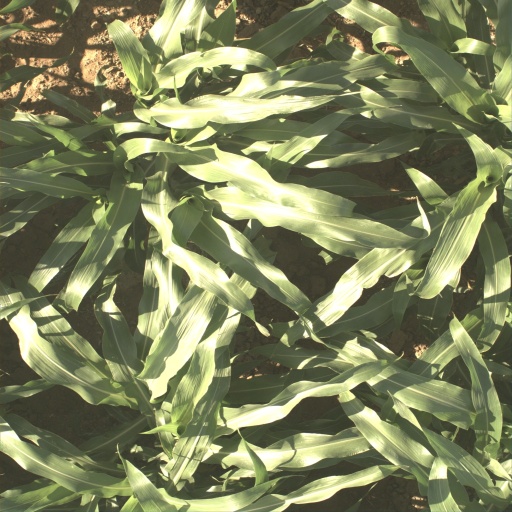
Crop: sorghum